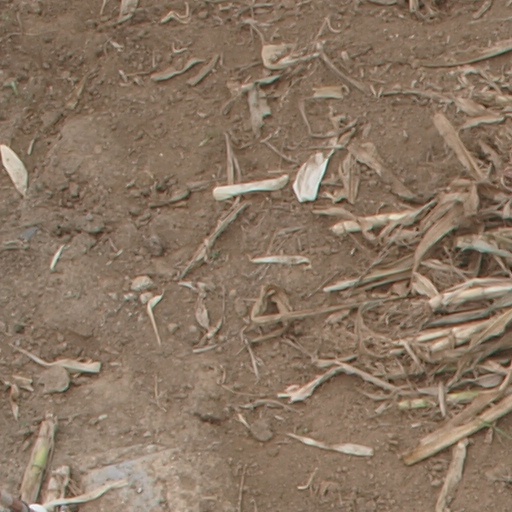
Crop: maize; corn